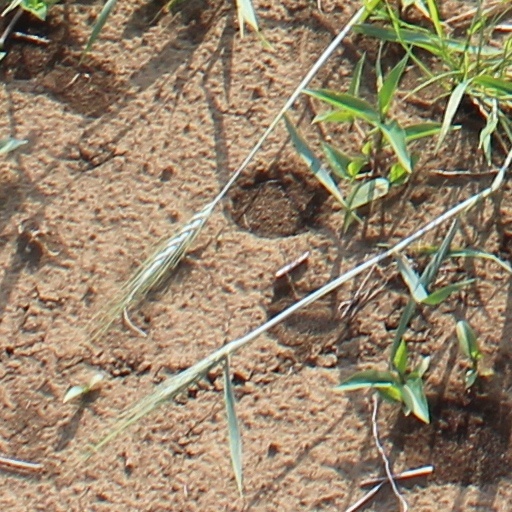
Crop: wheat